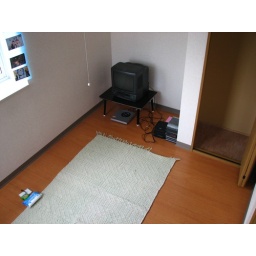
Soon to have a small sofa and kotatsu table....and clothes in the cupboard.